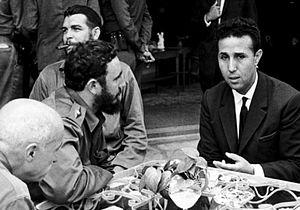
Ben Bella et Fidel Castro à la Havane - Cuba العربية: بن بلة في هافانا - كوبا
Fidel Castro [fidɛl kastʁo], né le 13 août 1926 à Birán et mort le 25 novembre 2016 à La Havane, est un révolutionnaire et homme d'État cubain. Il dirige la République de Cuba, pendant 49 ans, comme Premier ministre de 1959 à 1976 et ensuite comme président du Conseil d'État et président du Conseil des ministres de 1976 à 2008. C’est son frère Raúl Castro qui lui succède.